Neal Dow

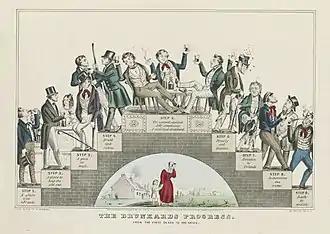
Dow and his fellow temperance advocates saw alcohol as the cause of many of society's ills.

Dow worked fervently on behalf of Whig candidates and came to detest Democrats as the tools of the alcohol industry. Maine's Whig governor, Edward Kent, granted Dow a colonel's commission in the state militia in 1841 as a reward for his efforts, despite his lack of military experience. Nevertheless, Dow did not consider himself "a party man in the politician's understanding of the term," and had no qualms about encouraging his supporters to vote against any Whig whom he considered insufficiently anti-alcohol.